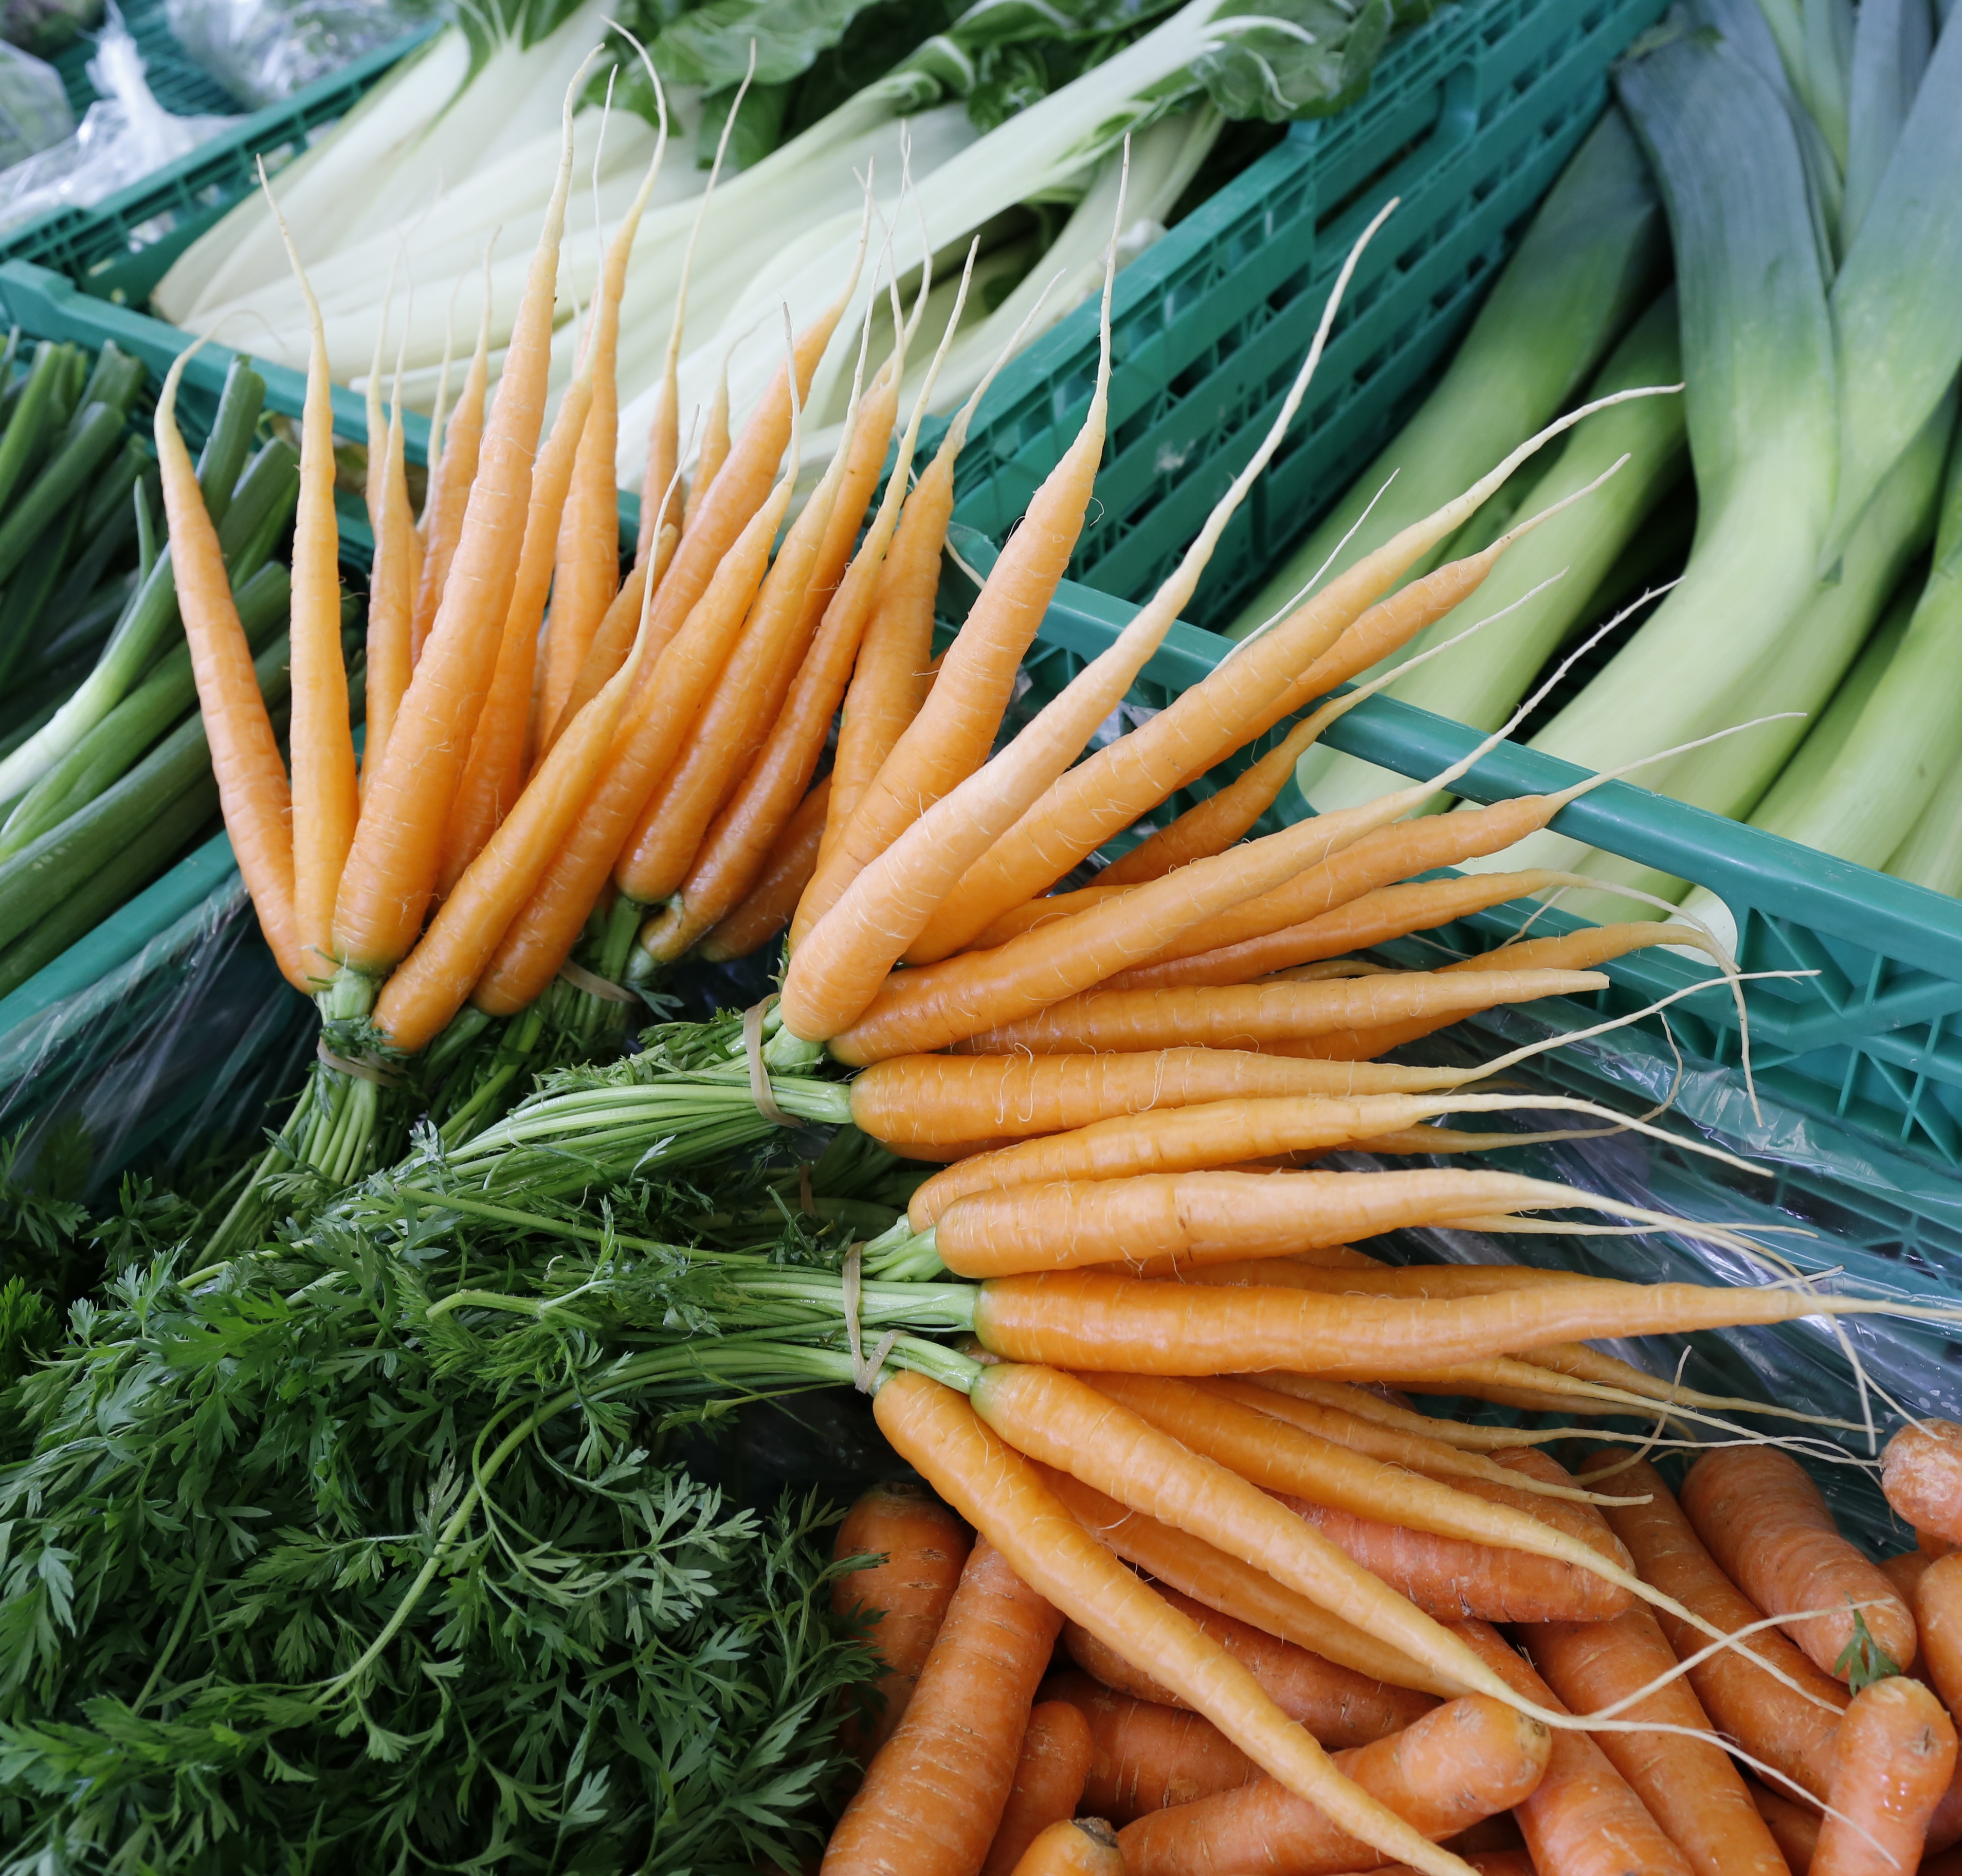
food, produce, vegetable, market, carrot, vegetables, grass family